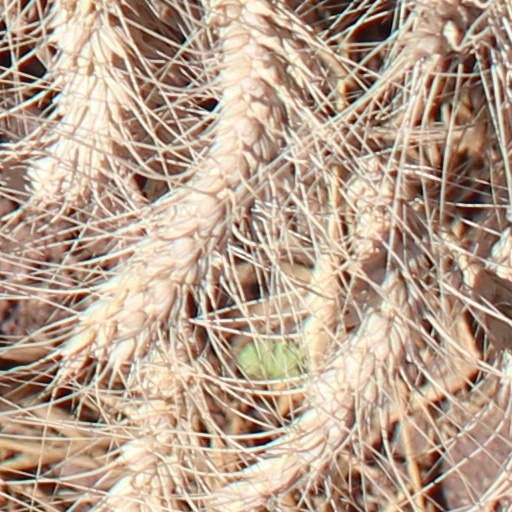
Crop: wheat